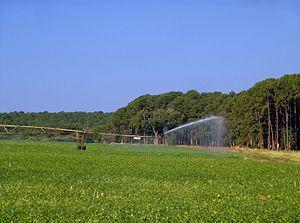
Le Haricot, ou Haricot commun, est une espèce de plantes annuelles de la famille des Fabaceae, du genre Phaseolus, couramment cultivée comme légume ou légumineuse. On en consomme soit le fruit, haricot vert ou « mange-tout », soit les graines, riches en protéines. Le terme « haricot » désigne aussi ces parties consommées, les graines ou les gousses.